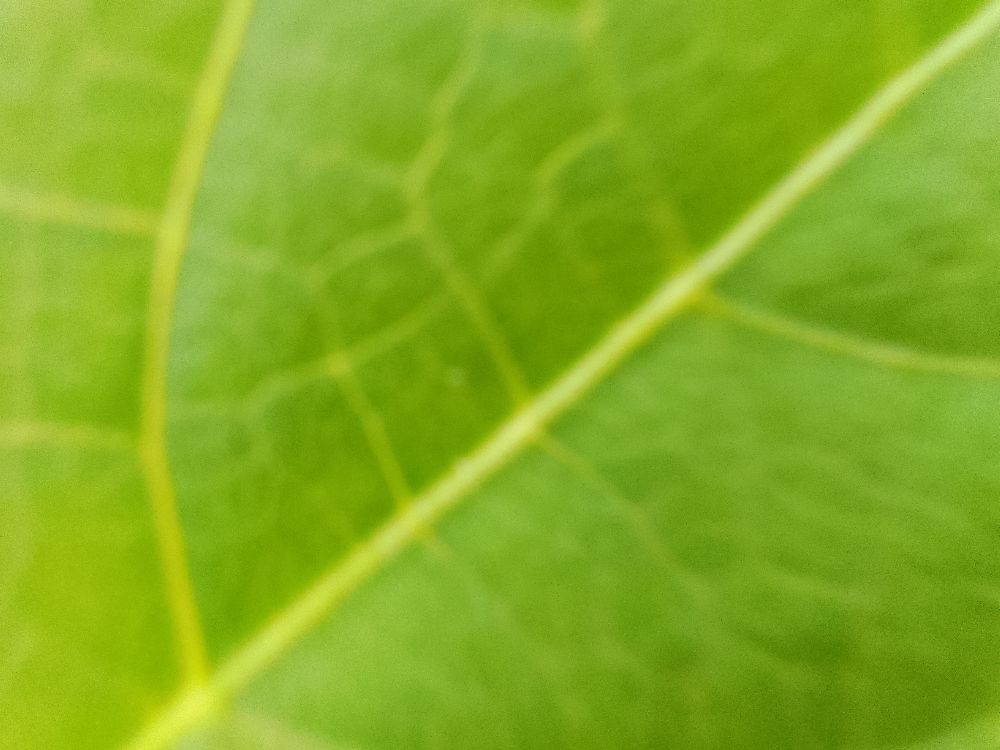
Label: healthy